Chai Wan

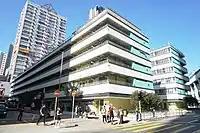
Wah Ha Estate completed in 2016 is renovate from former Chai Wan Factory Estate

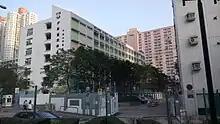
Islamic Kasim Tuet Memorial College

Chai Wan was formerly known as Sai Wan, meaning "West Bay". At the beginning of the 18th century, the area consisted of six villages: Dai Ping Village, Law Uk, Luk Uk, Nam Uk, Sai Village, Sing Uk.